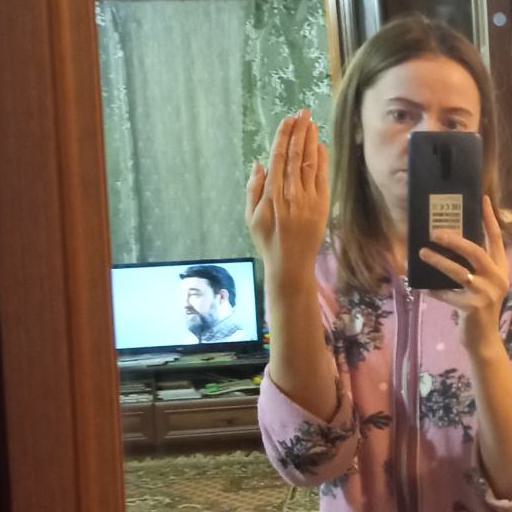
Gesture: stop_inverted